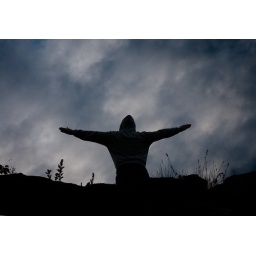
A guy standing on some ruins with the sky in the background.